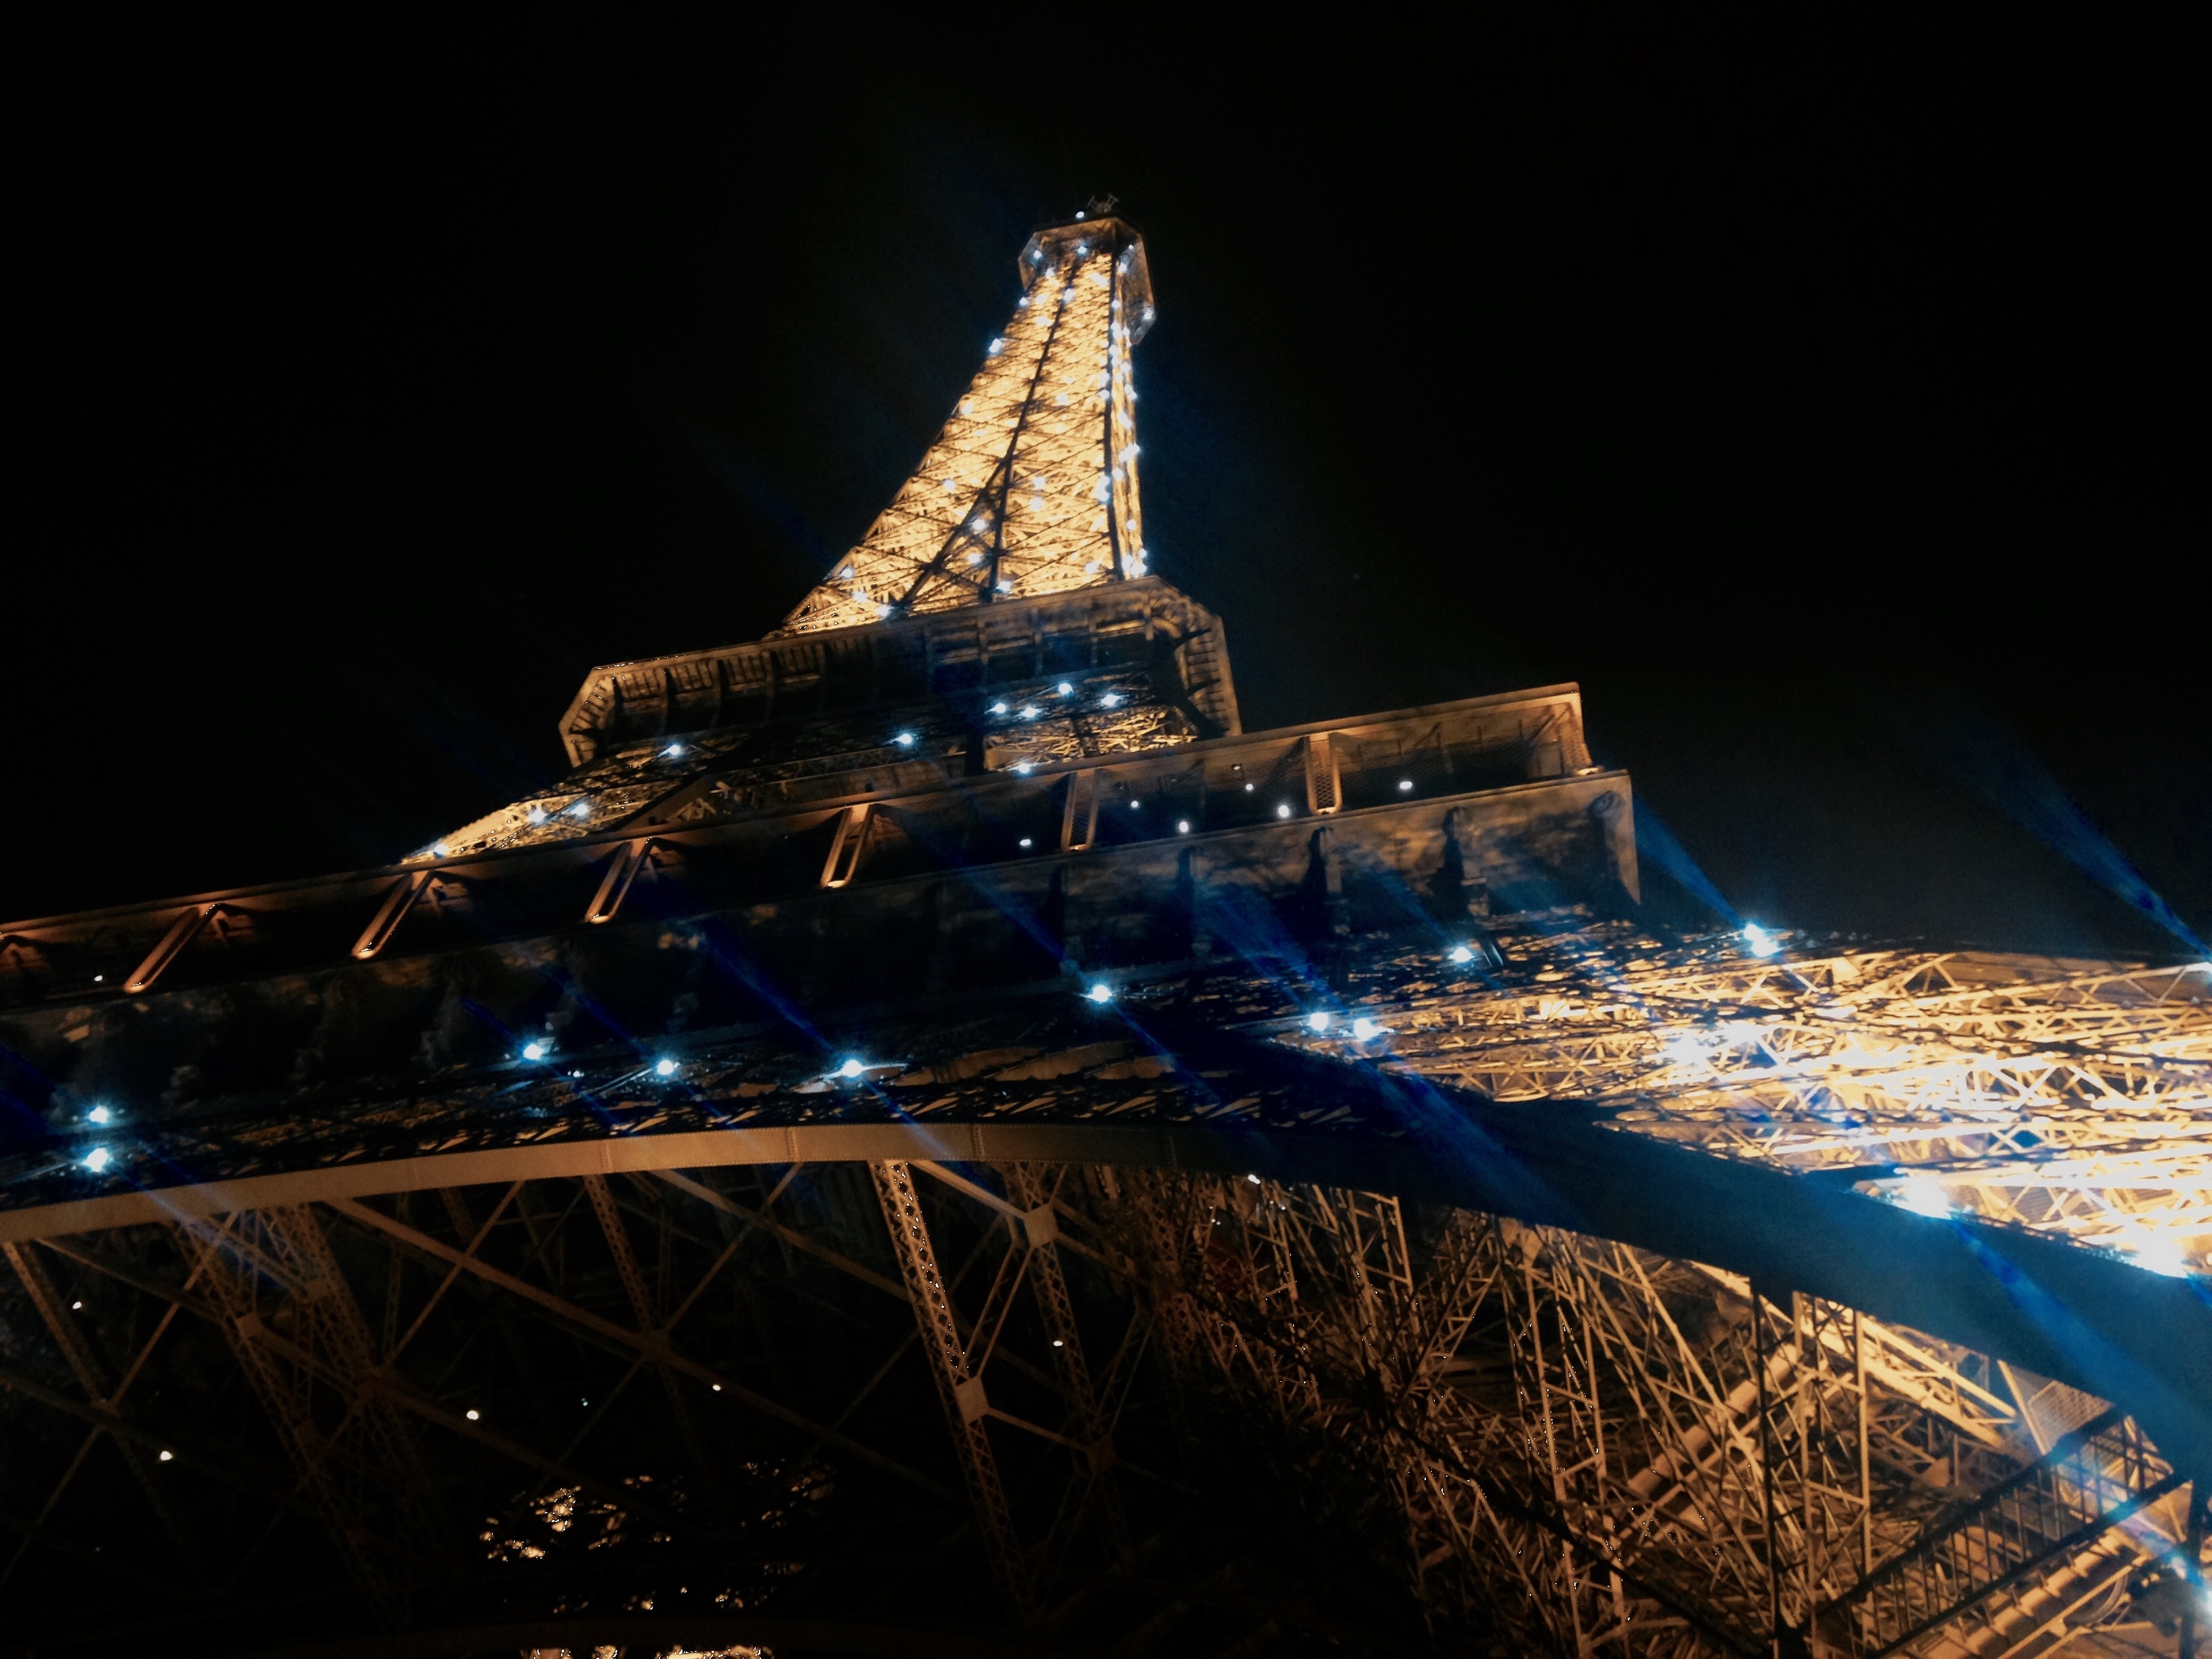
light, night, evening, reflection, vehicle, darkness, lighting, christmas decoration, christmas lights